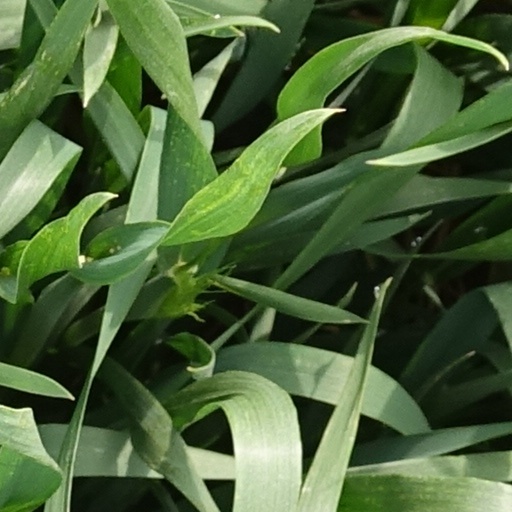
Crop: wheat